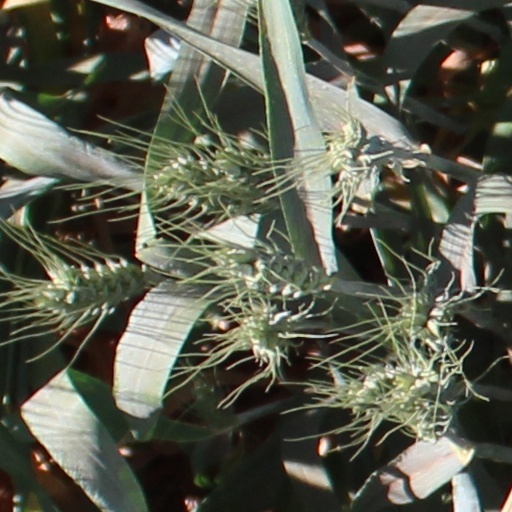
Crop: wheat